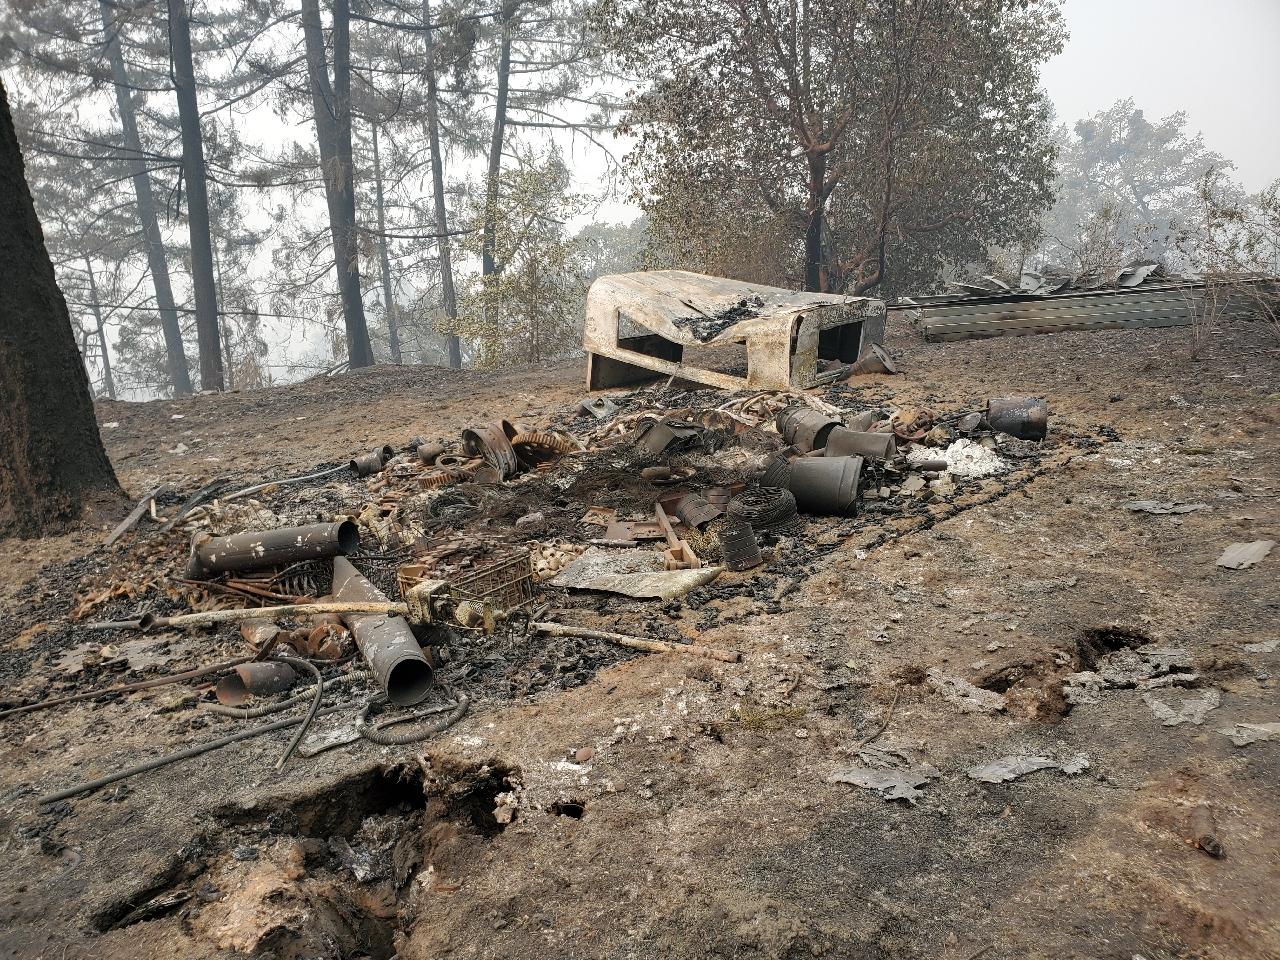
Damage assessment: destroyed